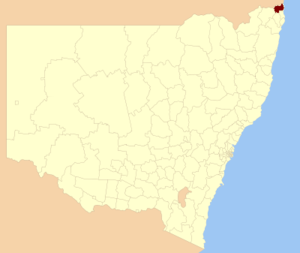
Le comté de Tweed est une zone d'administration locale au nord-est de la Nouvelle-Galles du Sud en Australie. Il est situé sur la côte et est traversé par la Pacific Highway.